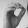
ASL letter: O